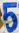
Number: 5